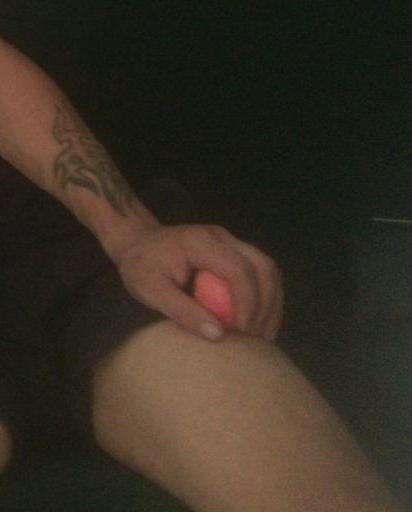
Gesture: no_gesture